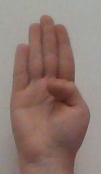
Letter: kaaf